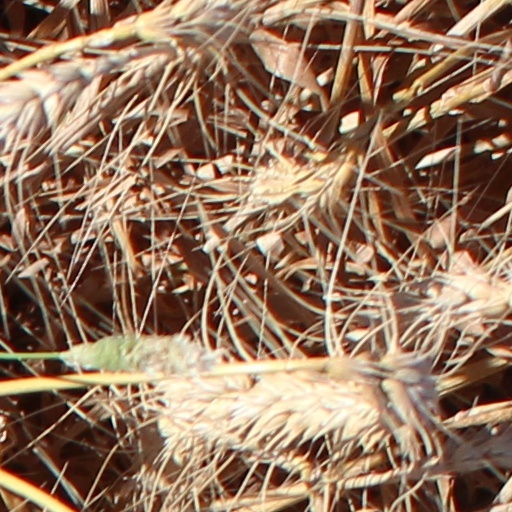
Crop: wheat